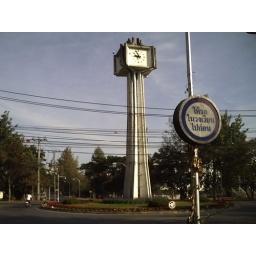
a clock tower in Chiangmai university